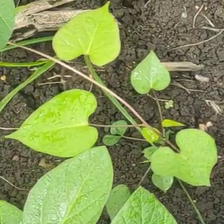
Weed species: Obscure_morning _glory(Ipomoea obscura)